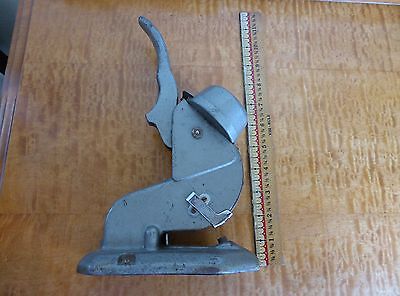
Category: stapler